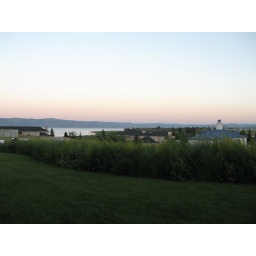
Evening sky over the lake